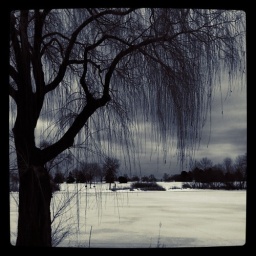
This is a really great tree that is by the lake downtown. The tree is so eerie! 3/10/11